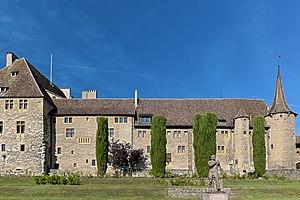
Colombier, Arsenal de Colombier